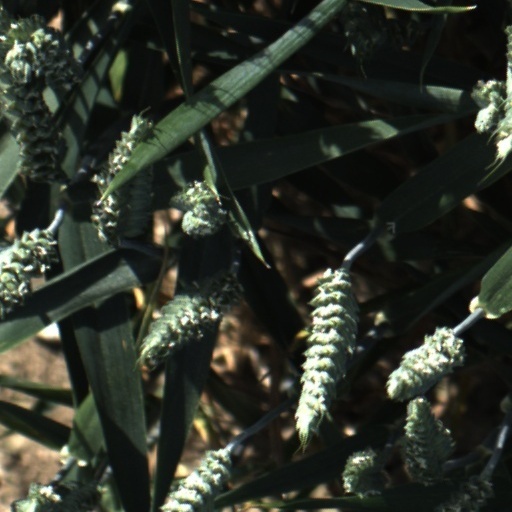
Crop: wheat